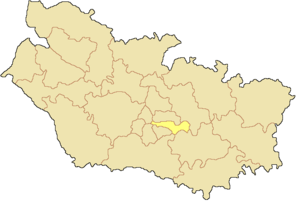
Canton d'Amiens-4 dans le département de la Somme Русский: Кантон Амьен-1 в составе департамента Сомма